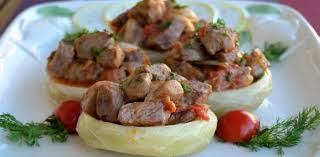
Yemek: enginar